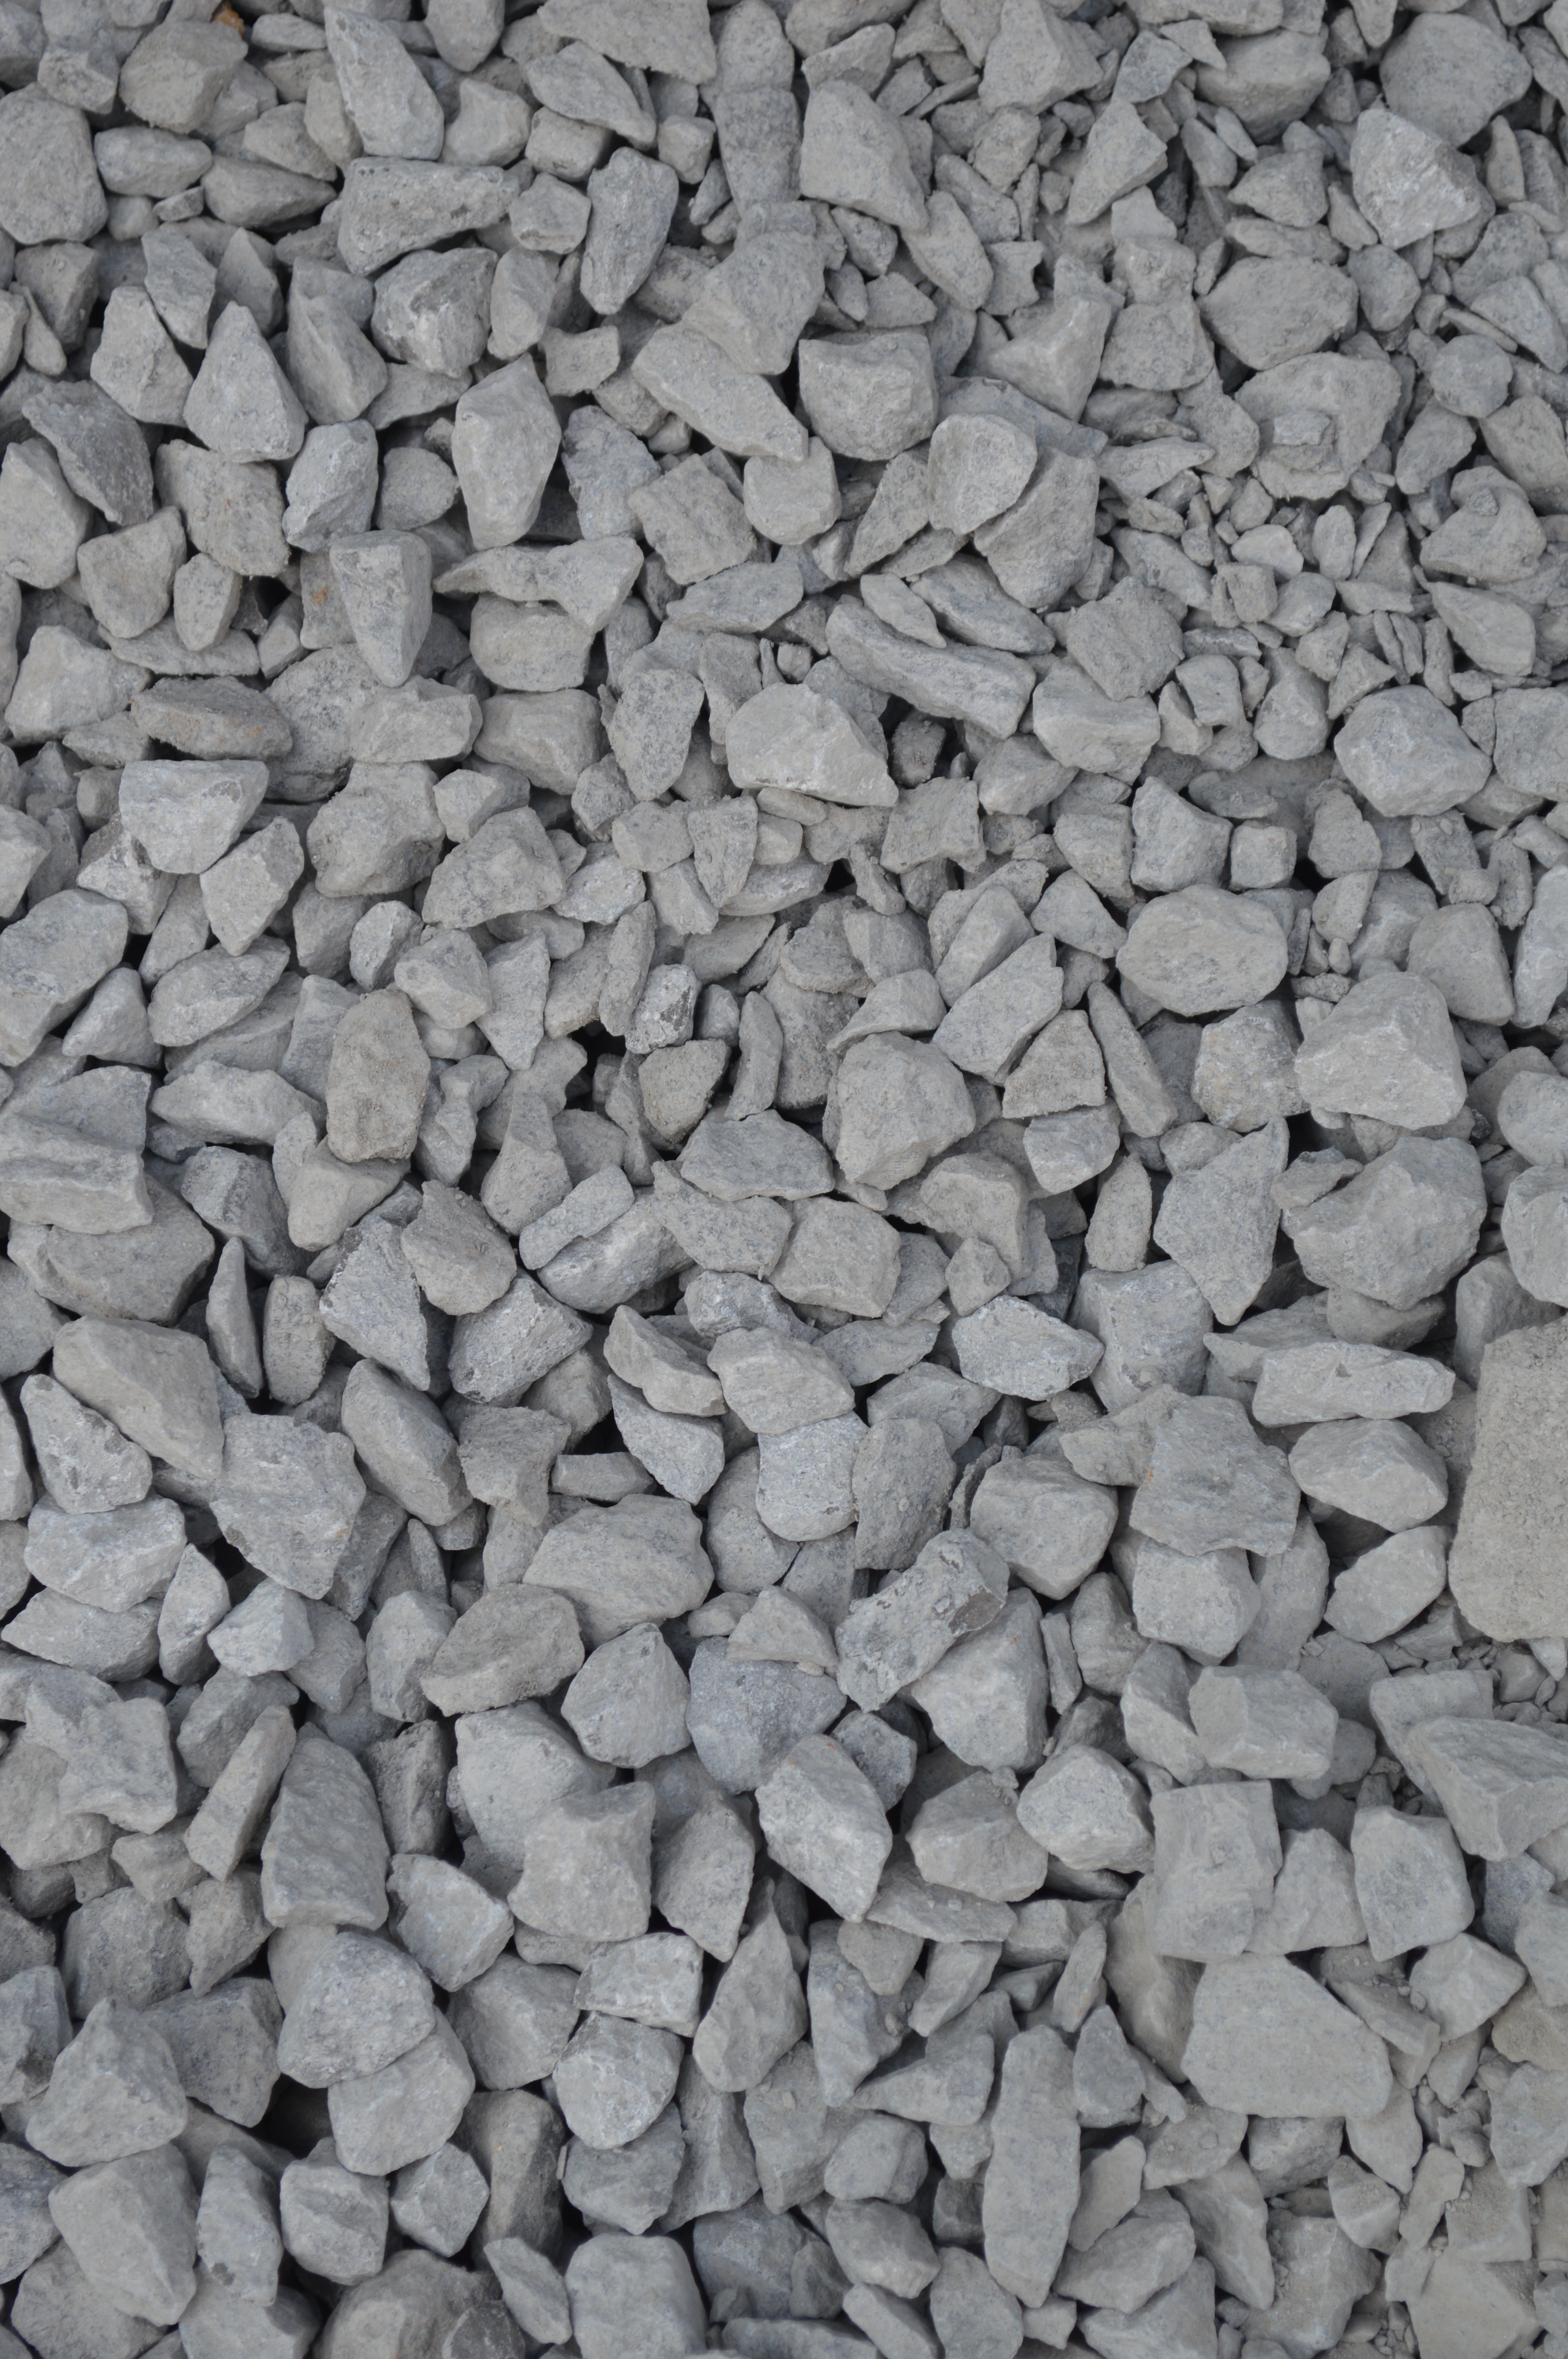
rock, texture, floor, wall, asphalt, soil, gray, stone wall, material, concrete, rocks, grey, stones, rubble, gravel, chips, flooring, aggregate, road surface